Timeline of the 2019–2020 Hong Kong protests (September 2019)

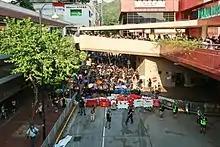
Protesters created roadblocks on Tuen Wui Street during the Reclaim Tuen Mun protest.

Outside the British Consulate in Admiralty, hundreds of protesters gathered. They sang God Save the Queen, demanded UK to recognise that China has violated the Sino-British Joint Declaration as well as more rights for BNO nationals. In the afternoon of 15 September, thousands of peaceful protesters marched in an action at Causeway Bay to Central despite police refusal to grant a permit. Protesters set up barricades and roadblocks along Harcourt Road and burnt a banner celebrating China's National Day, and hurled bricks and petrol bombs near the Central Government Complex. The police deployed water cannon trucks and tear gas to disperse them. Protesters soon retreated to Wan Chai, Causeway Bay and for the first time during the protests, they reached Happy Valley.